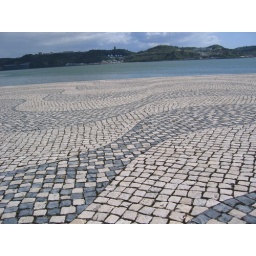
tiles on the floor by the river in belhem